History of numerical control

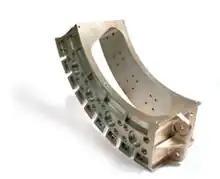
CAD CNC example.

. In contrast, numerical control allows information to be transferred from design intent to machine control using abstractions such as numbers and programming languages.